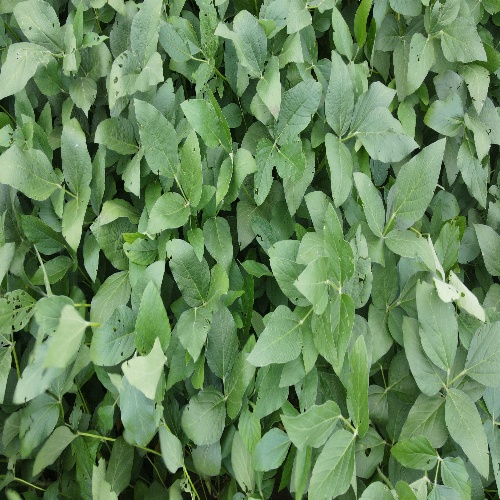
Label: Caterpillar